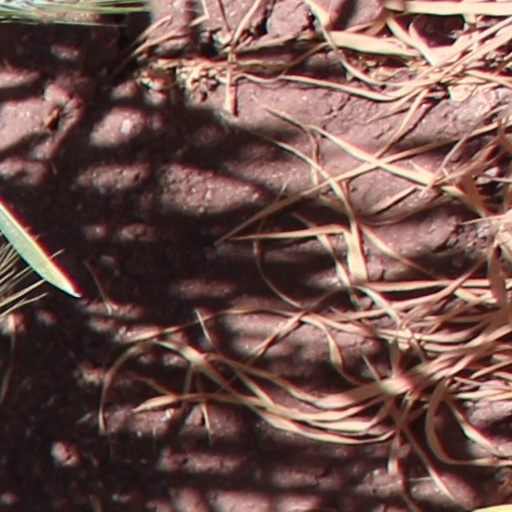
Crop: wheat